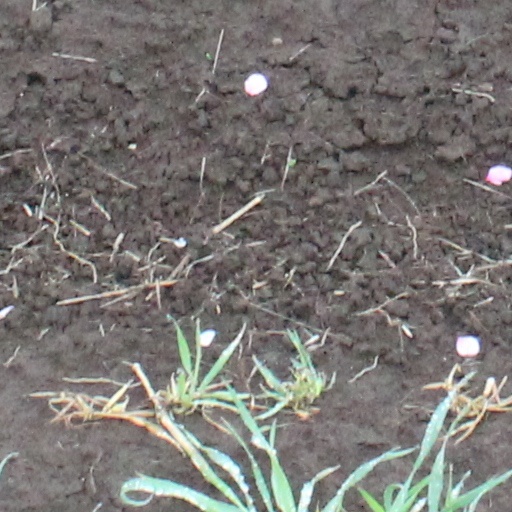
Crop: wheat